Rose City Rollers

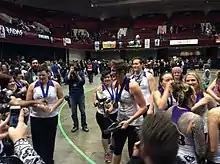
Scald Eagle with the Hydra Trophy after winning the 2015 WFTDA Championships

The Wheels of Justice are Rose City's WFTDA charter team and compete against other WFTDA teams in sanctioned play, and qualify for rankings.